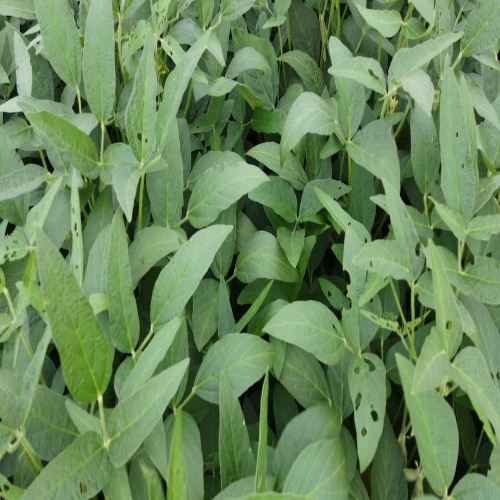
Label: Caterpillar